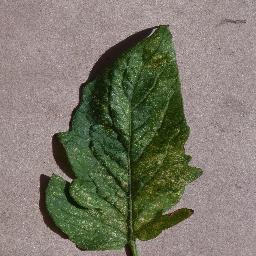
Label: Tomato___Spider_mites Two-spotted_spider_mite